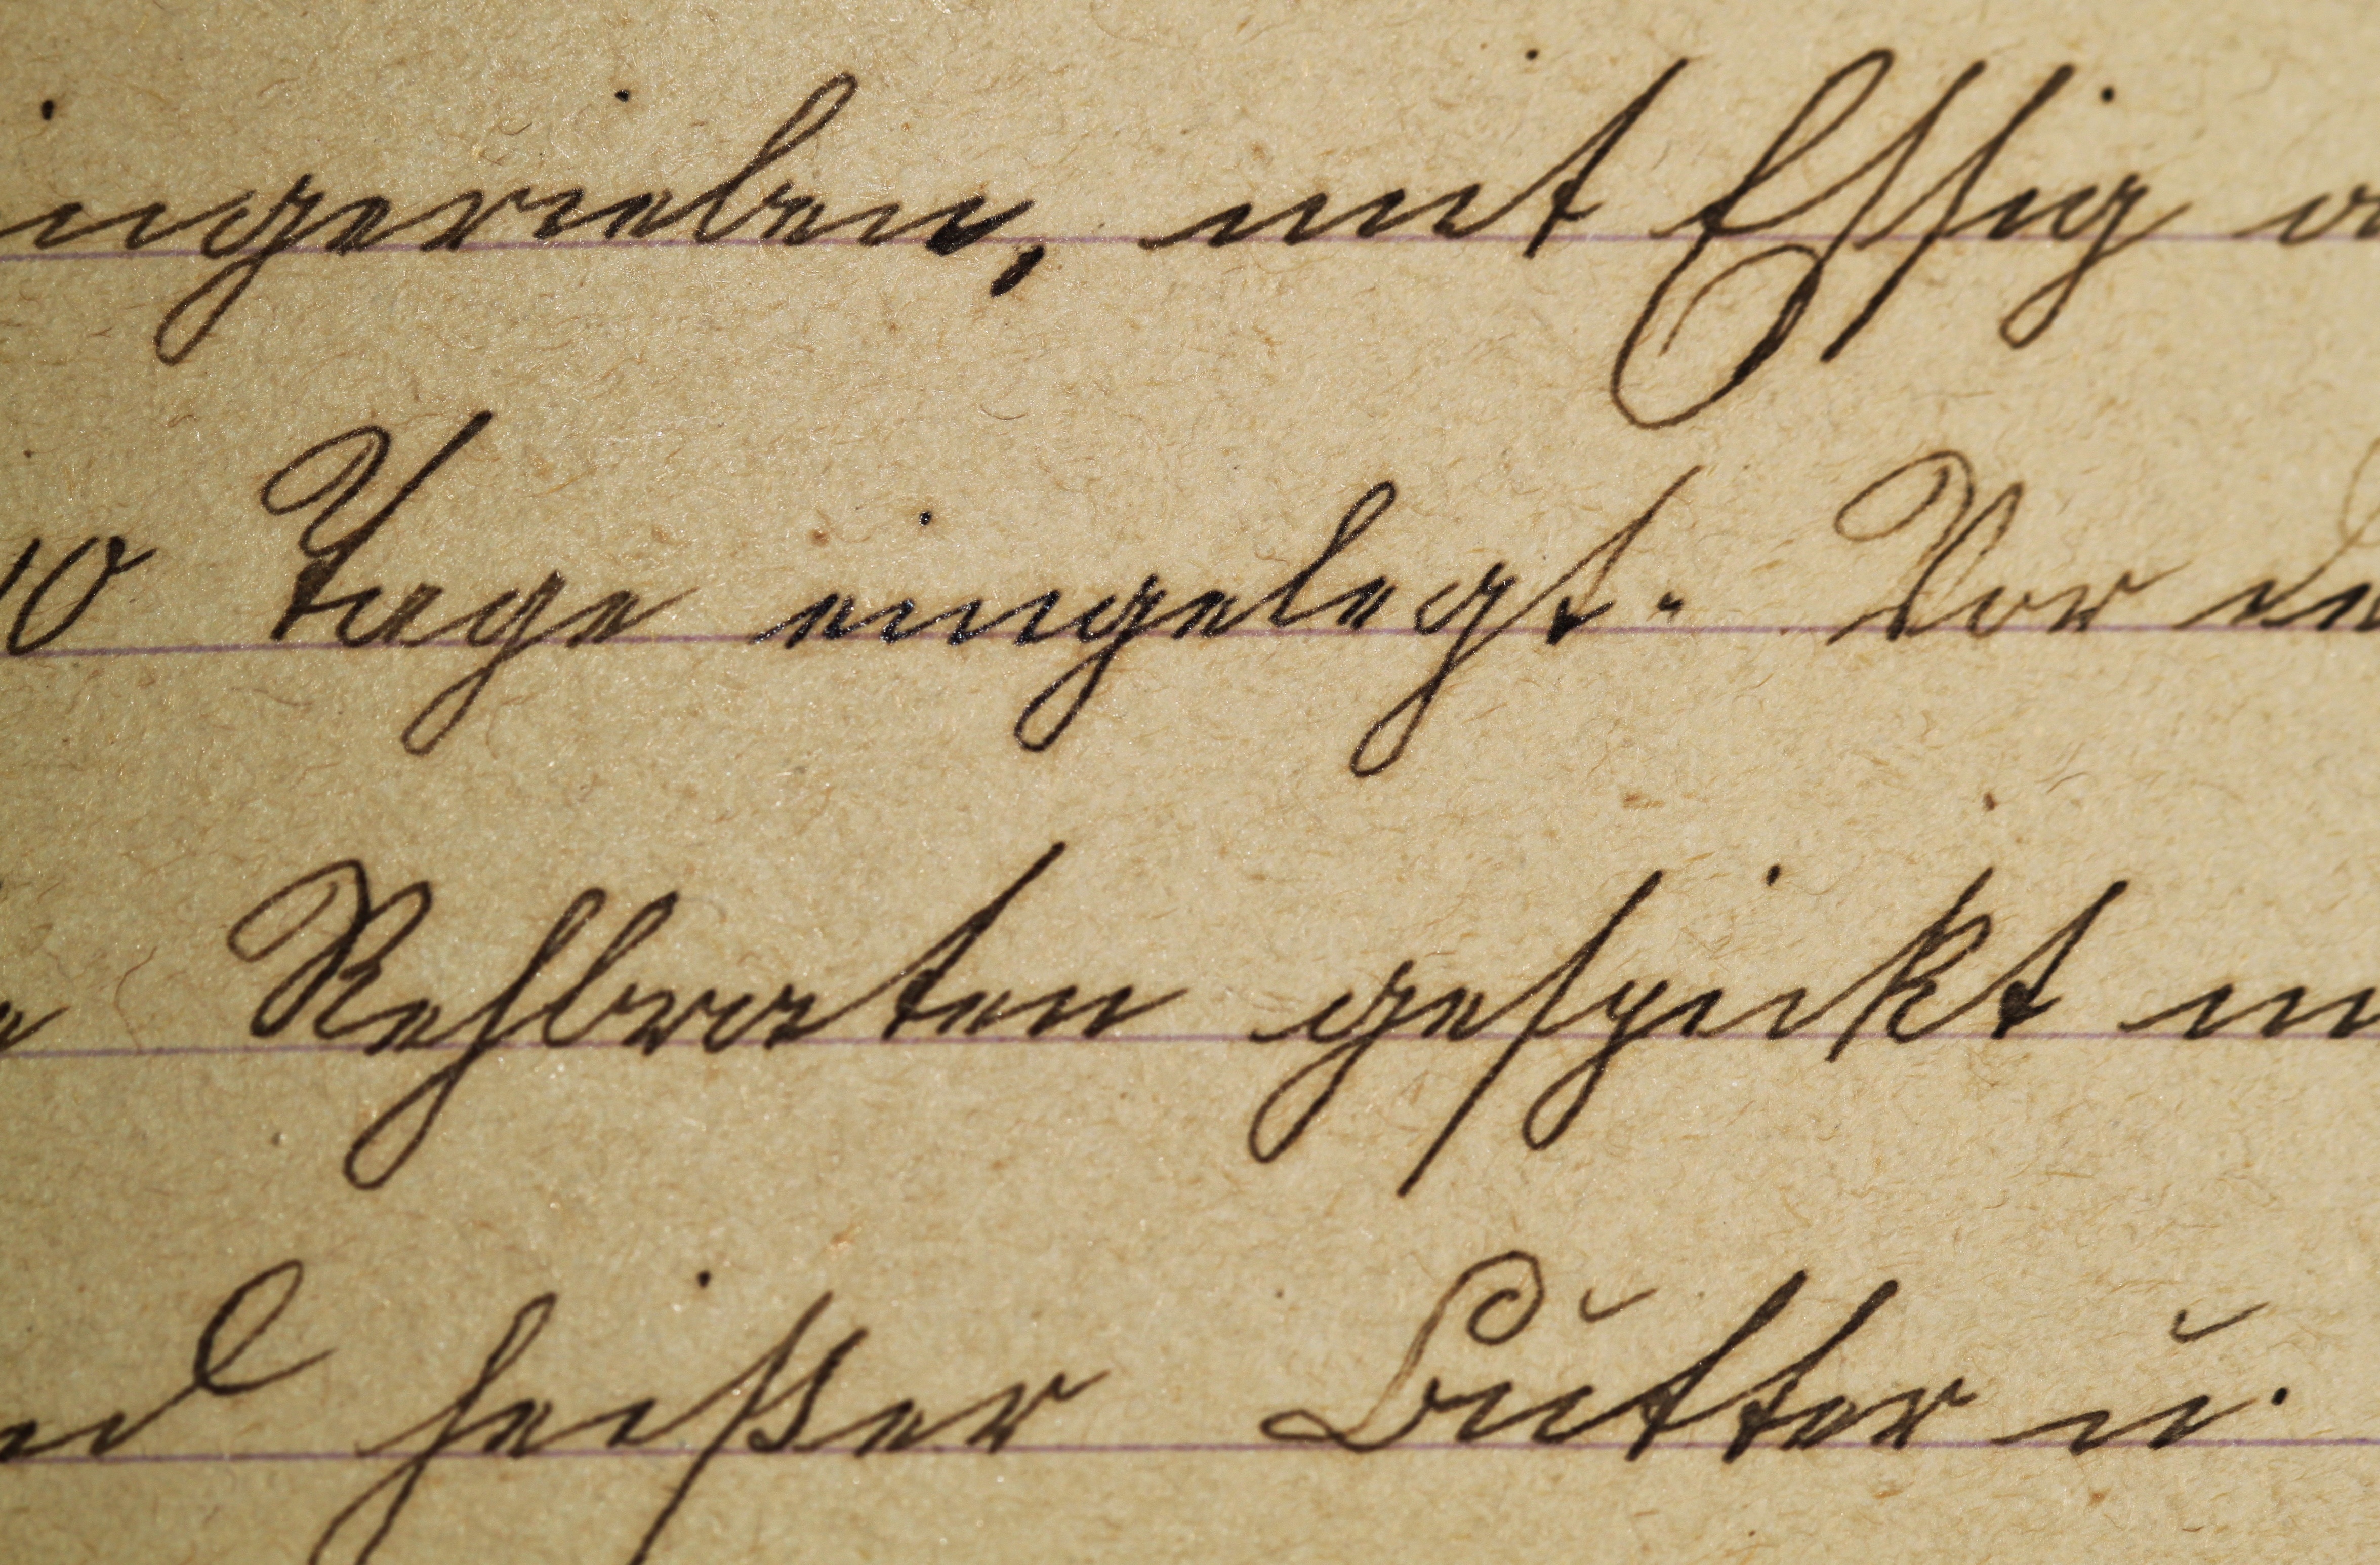
writing, book, vintage, antique, texture, number, old, line, letter, nostalgia, paper, decor, book page, font, background, text, handwriting, stationery, letters, calligraphy, document, shape, leave, s tterlin